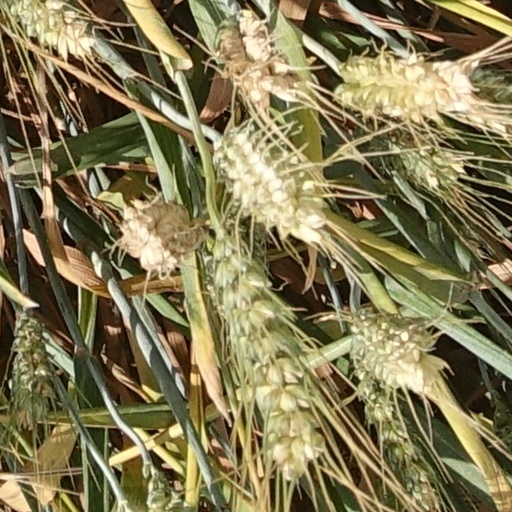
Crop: wheat